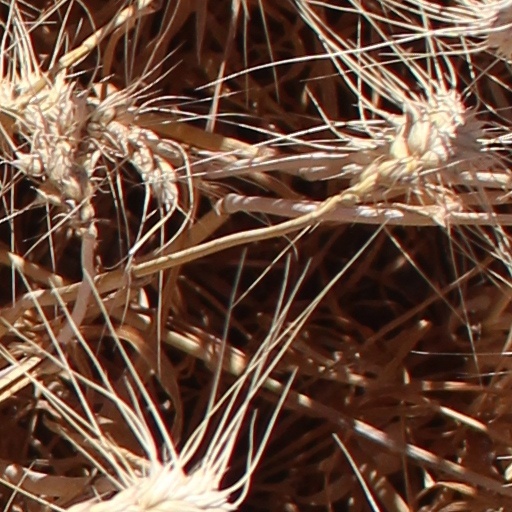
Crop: wheat